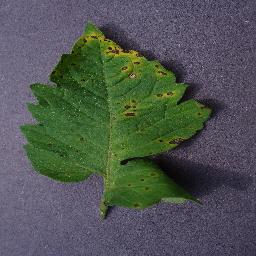
Label: Tomato___Septoria_leaf_spot